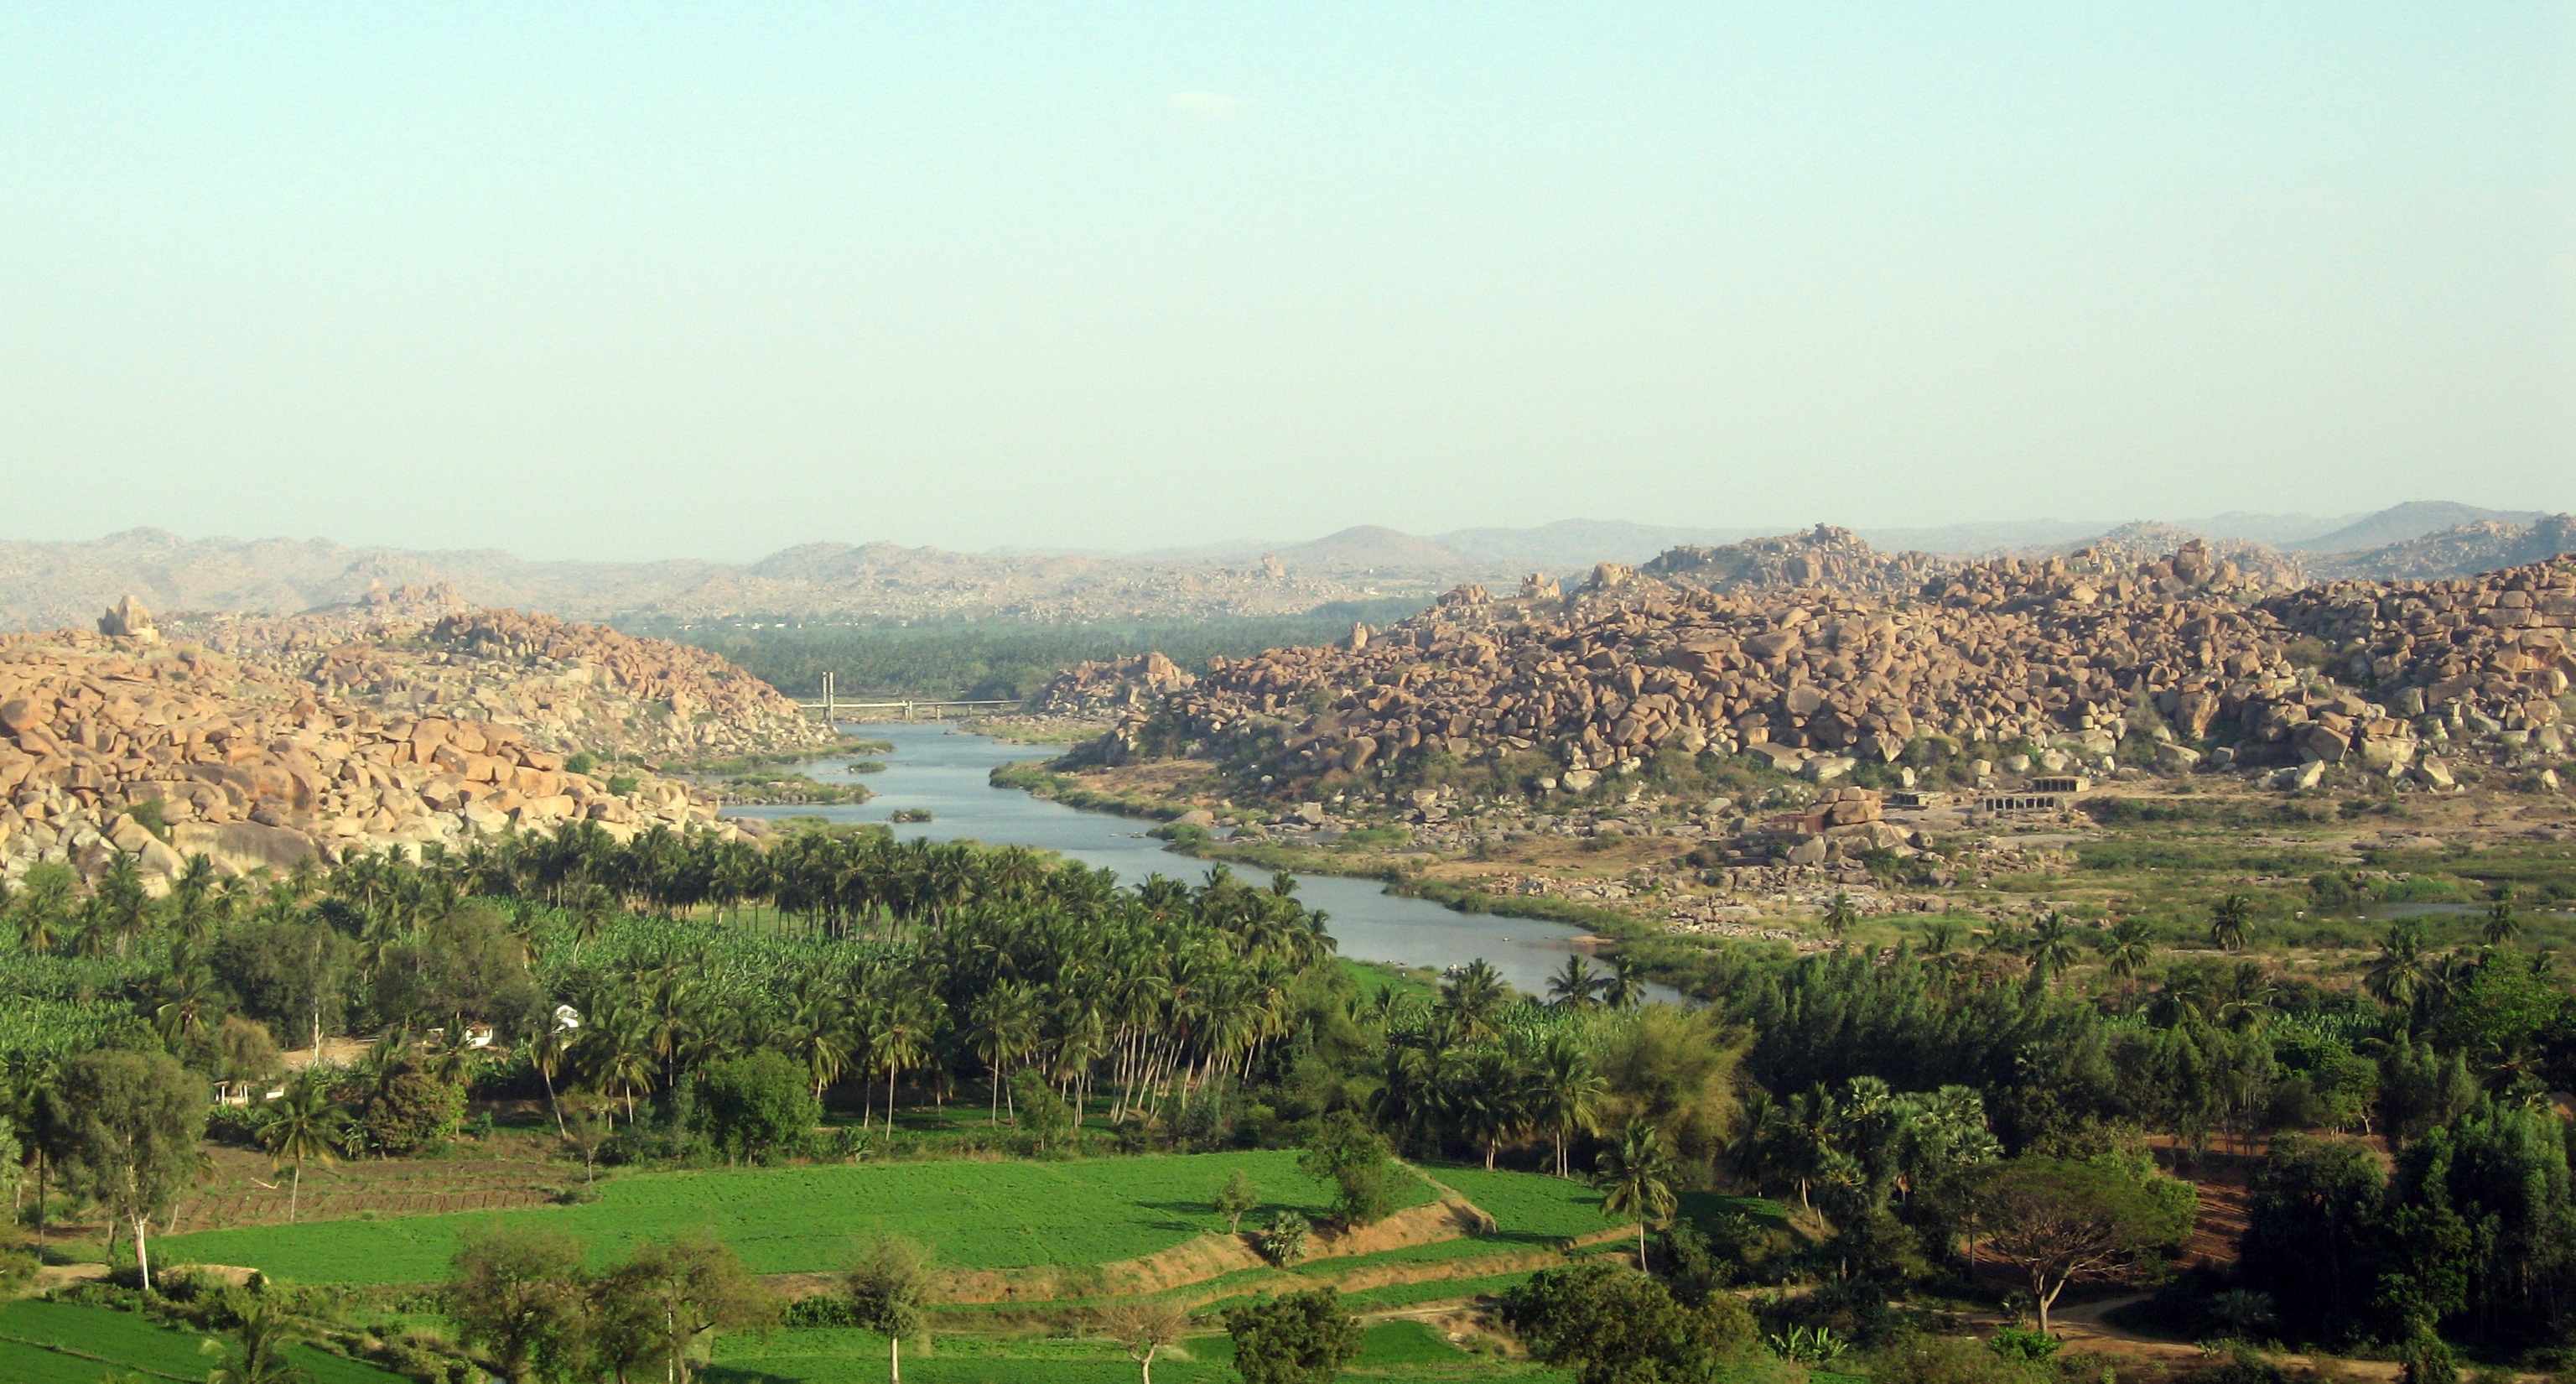
landscape, mountain, hill, lake, view, valley, village, agriculture, plain, temple, plateau, india, ecosystem, rural area, hampi